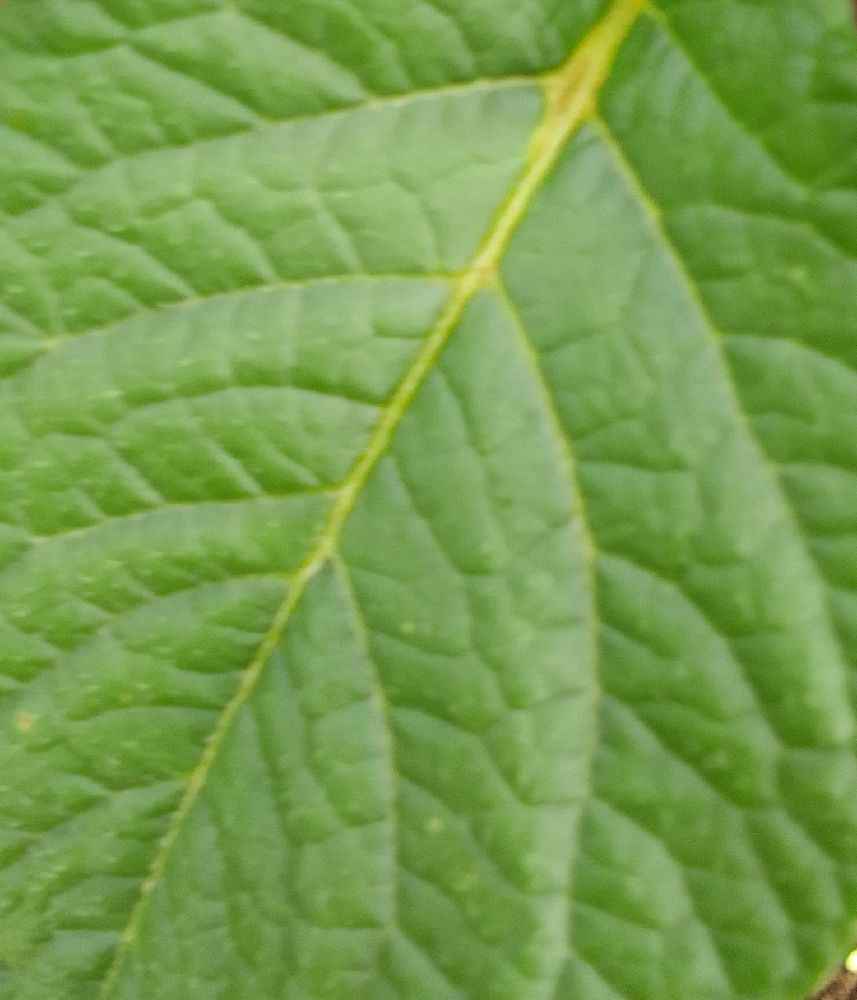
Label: Healthy